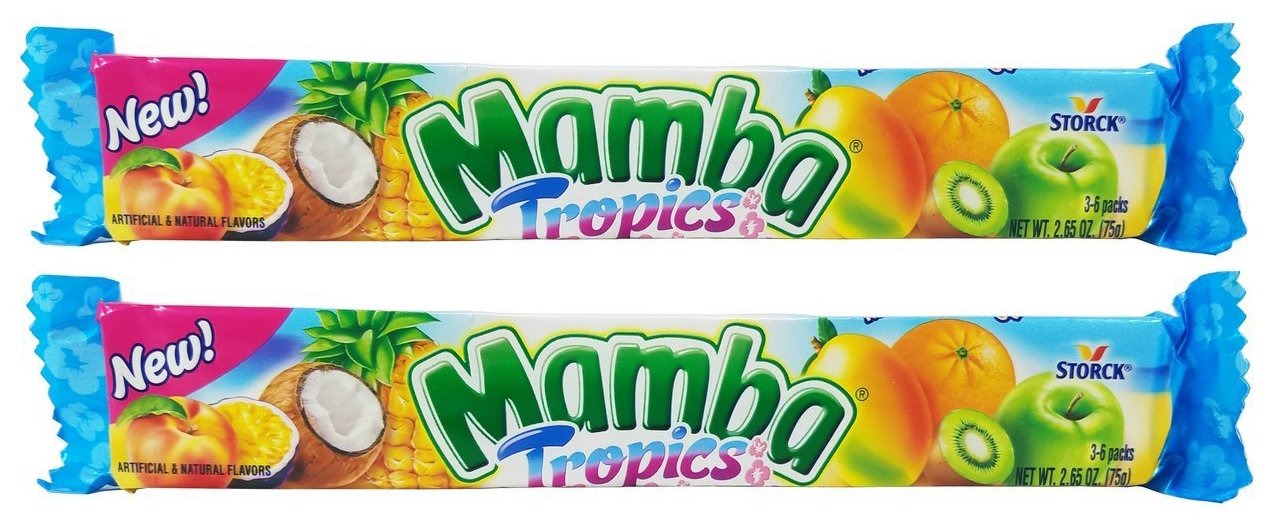
Item Name: Mamba Fruit Chewy Candy 2.65oz, 2 Packs (Tropical Fruit Chews)
Bullet Point 1: Includes 6 Bars of Mamba Tropical Fruit Chewy Taffy Candy! 2.65oz per Bar!
Bullet Point 2: Features 18 Individually Wrapped Taffy Candies per Bar!
Bullet Point 3: These Delicously Long-Lasting Taffy Candies are 100% Vegan-Friendly!
Bullet Point 4: Contains Wheat
Product Description: Sour flavors include orange, strawberry, lemon, and raspberry. Fruity flavors include orange, strawberry, lemon, and raspberry. Tropical flavors include green apple, lime, orange, mango, pineapple, and more! These Mamba Long-Lasting Vegan-Friendly Chewy Taffy Candies are a perfect and healthy movie night snack, birthday party favor, or gift! These Taffy Candies are individually wrapped, making them easier to share! A healthy alternative to your everyday movie theatre candy! And the long-lasting flavors will save you trips to the candy counter! Mamba is a fresh chewy candy that is a treat for everyone! People everywhere love Mamba not only for its great taste but also for its affordable price! Mamba stick packs are ideal to carry along on the go or for sharing with family and friends. Mamba Fruit Chews come in a delicious variety of flavors! Kids and parents alike are sure to love these Fruity, Tropical, and Sour Themes! Ingredients: Glucose Syrup (from wheat or corn), Sugar, Vegetable Oil (Palm Oil and/or Sheanut Oil), Sorbitol Humectant, Modified Food Starch, Citric Acid, Artificial Flavors, Concentrated Elderberry Juice, Colors: Turmeric, Paprika, Emulsifier Polysorbate, Antioxidant Alpha-tocopherol. This Product Contains Wheat. This Product is Vegan-Friendly.
Value: 5.3
Unit: Ounce

Price: 9.98